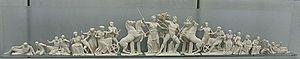
Reconstruction du fronton ouest du Parthénon selon K. Scherzek.
Les frontons du Parthénon sont deux ensembles de statues en marbre du Pentélique originellement situés sur les façades est et ouest du Parthénon, sur l'acropole d'Athènes. S'ils ont été réalisés par plusieurs artistes, dont Agoracritos, le maître d'œuvre fut certainement Phidias.